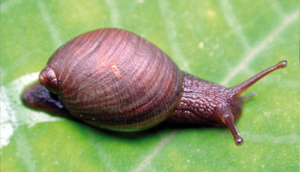
L'Ambrette capuchon, Amphibulima patula, est une espèce de mollusque pulmoné terrestre de la famille des Amphibulimidae présente sur quelques îles des Petites Antilles.